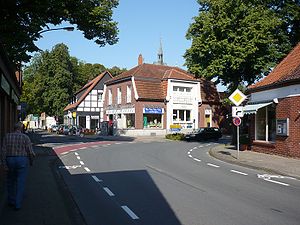
Ladbergen
Ladbergen er en tysk by og kommune i Landkreis Steinfurt, delstaten Nordrhein-Westfalen. Kommunen har lidt over 6.000 indbyggere. Byen ligger 25 km sydøst for Osnabrück og 25 km nordøst for Münster.